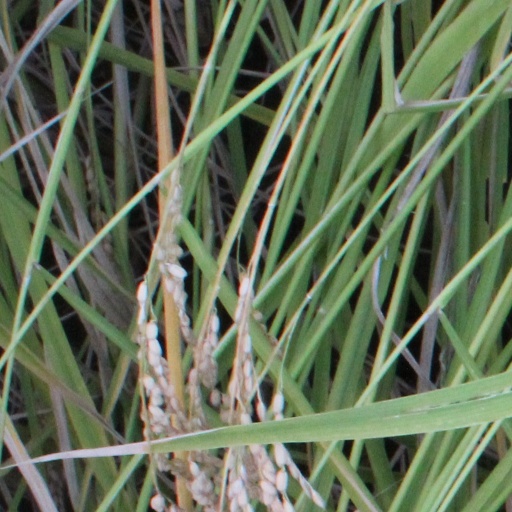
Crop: rice